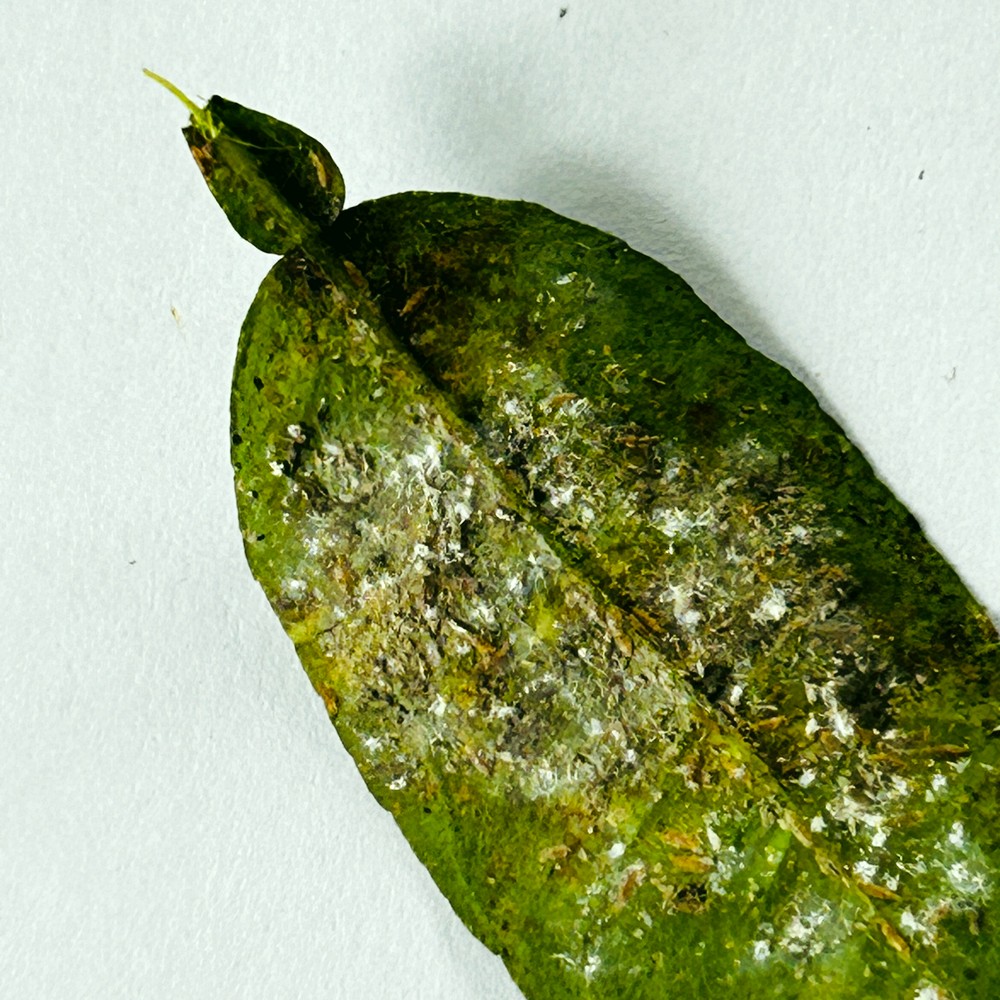
Label: Bacterial Blight